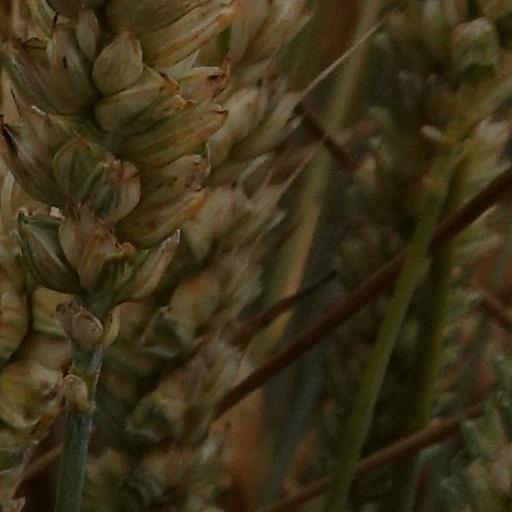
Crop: wheat